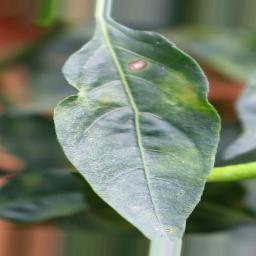
Label: cercospora